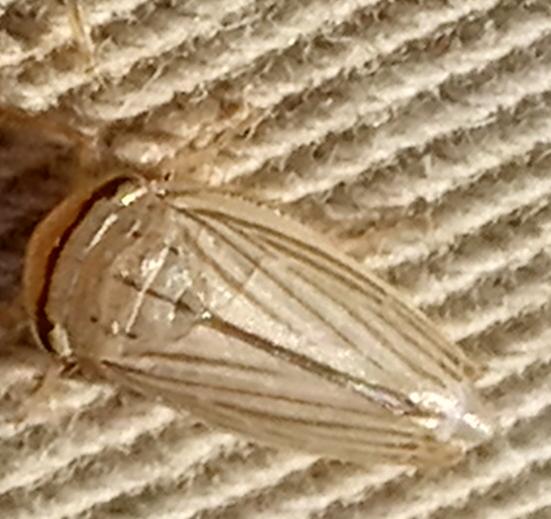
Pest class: non_pest_herbivores